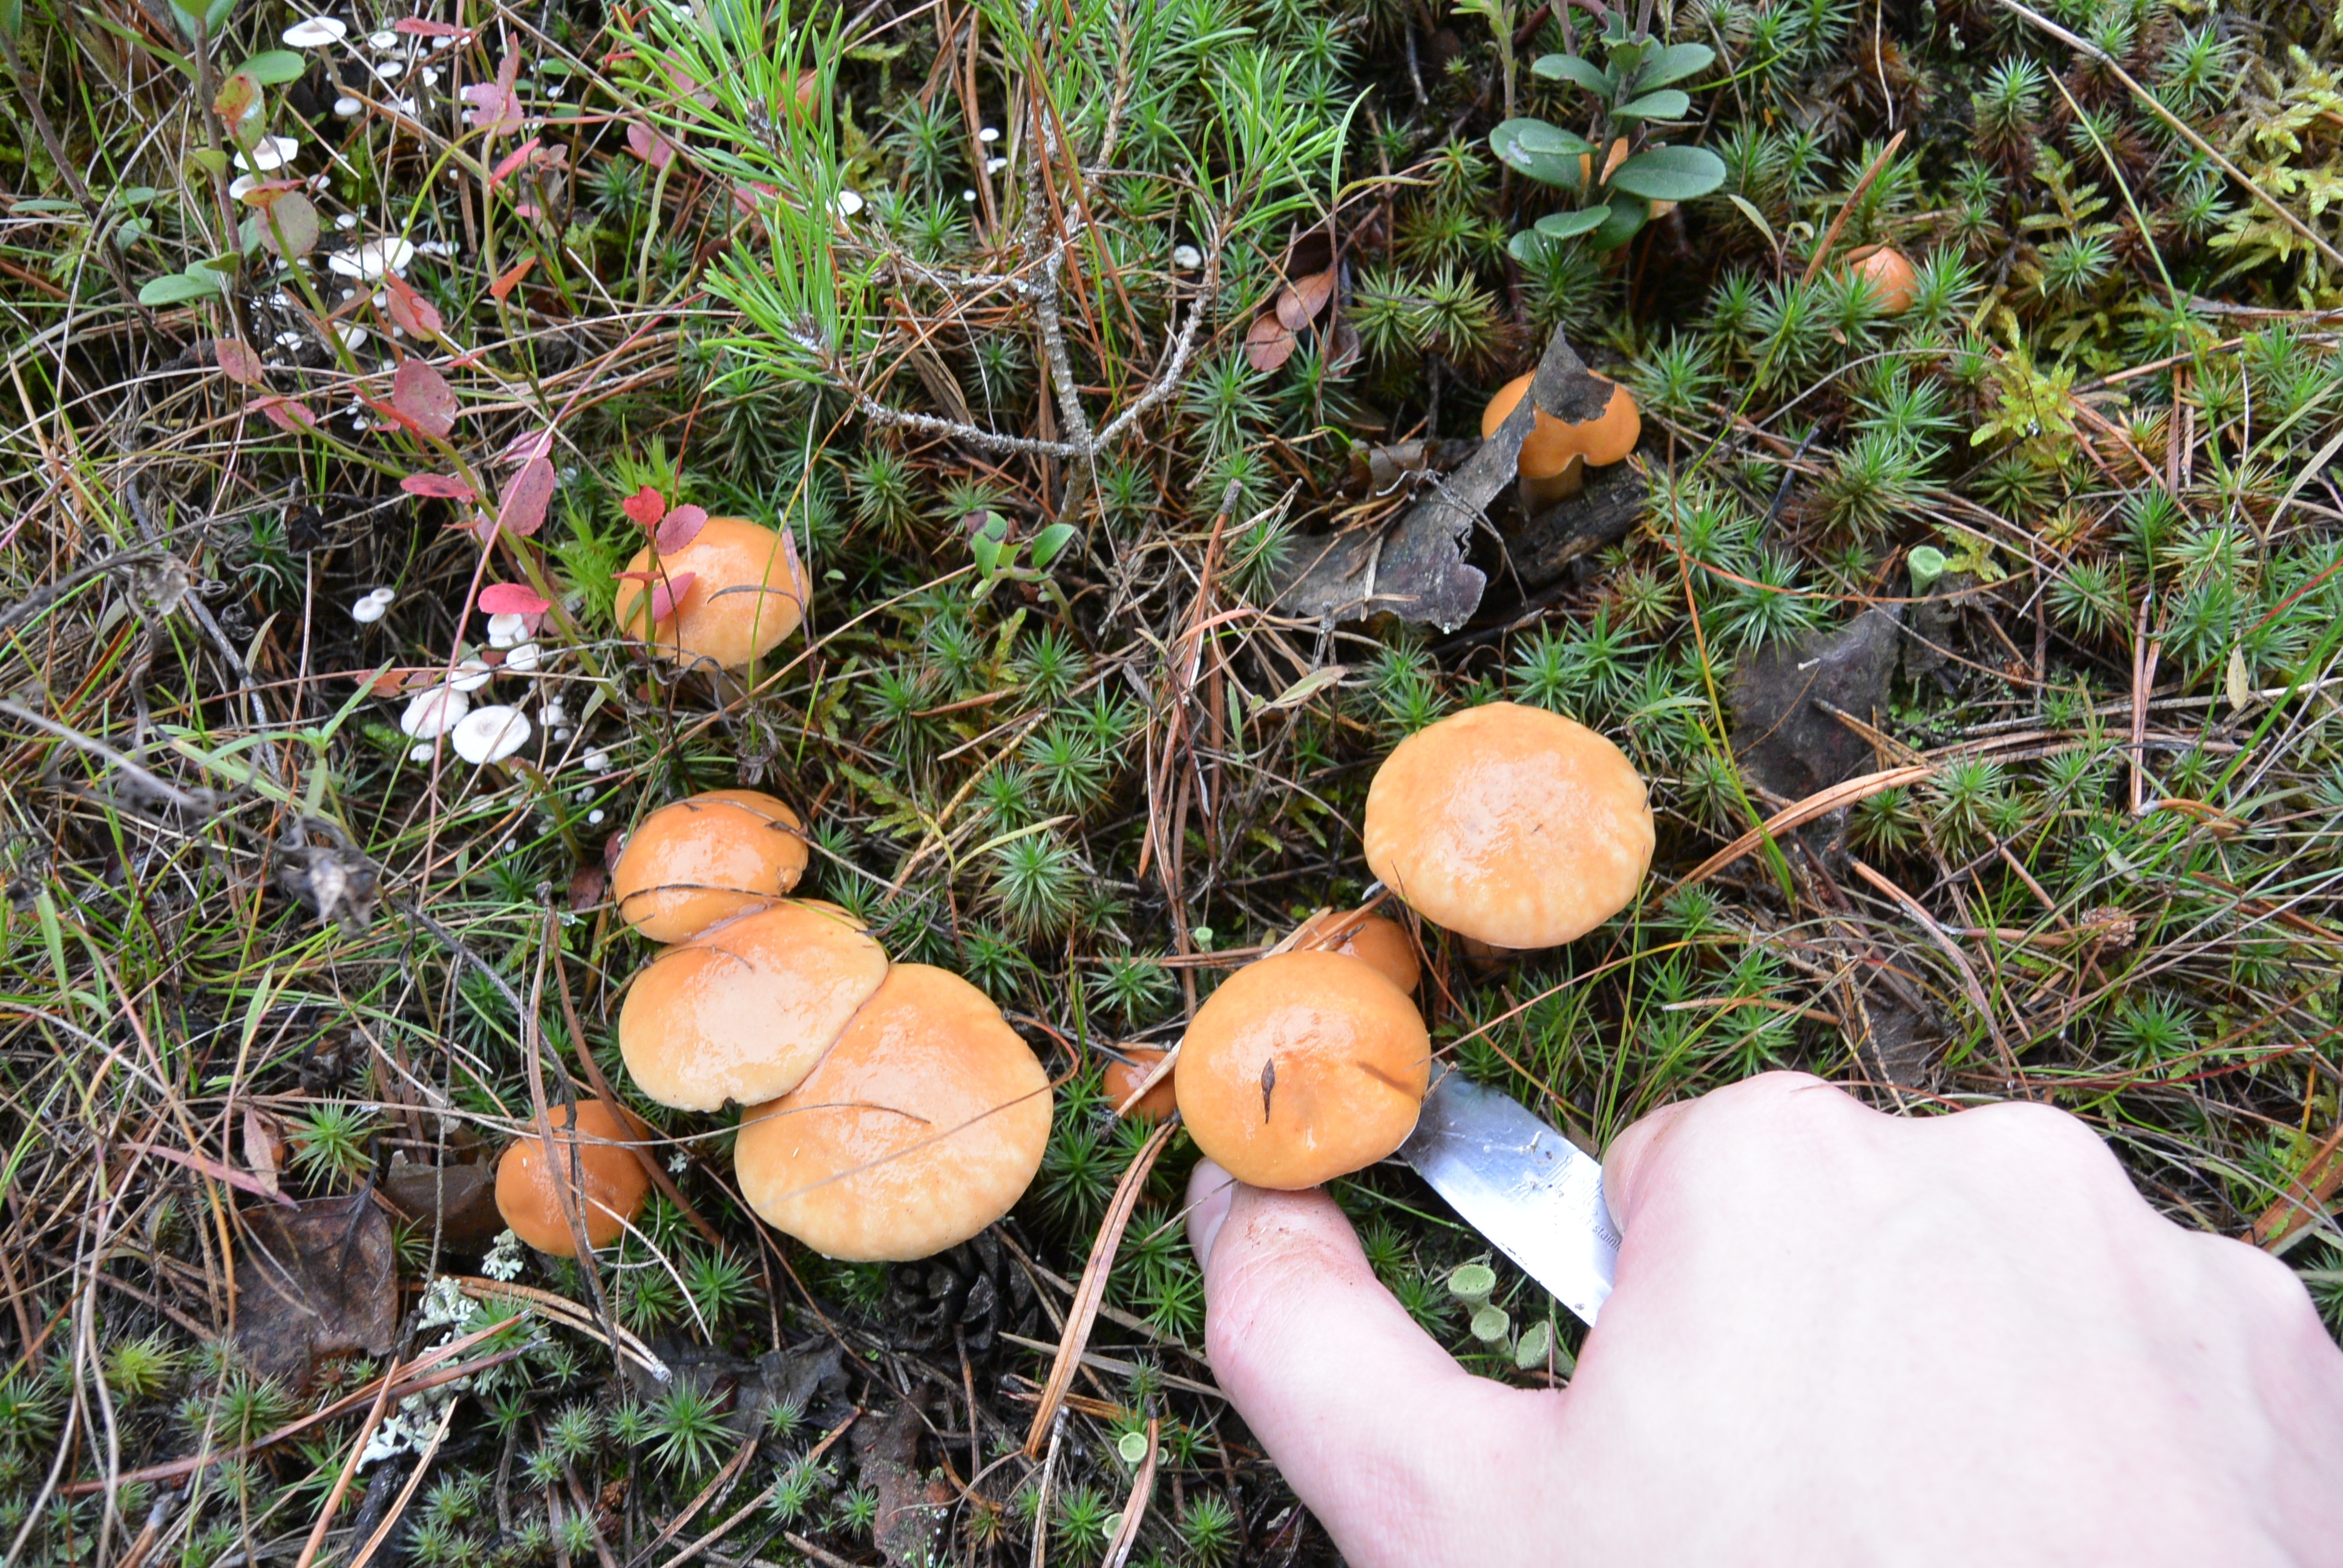
hand, forest, branch, fruit, berry, stump, produce, autumn, mushroom, flora, delicious, knife, leaves, fungus, nutrition, mushrooms, woodland, fast, bolete, for gourmets, a lot, edible mushroom, free photo, agaricomycetes, agaricaceae, penny bun